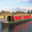
Label: ship